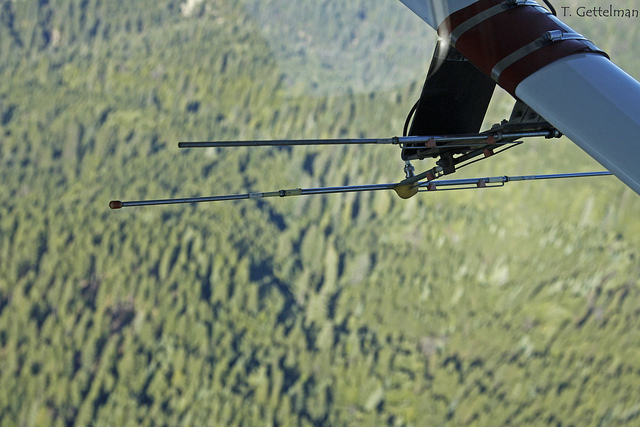
An antenna device that is strapped to the bottom of an aircraft, looking down on trees below.